Harthof

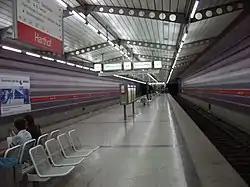
Harthof underground station

After 1945 its population consisted of 80 % Christians. Due to the high stock of council housing there already had been an above-average proportion of socially disadvantaged groups at the Harthof straight from its construction, for which the district is also known. Through the redevelopment of the block structures the GWG is striving for a stronger diversity.